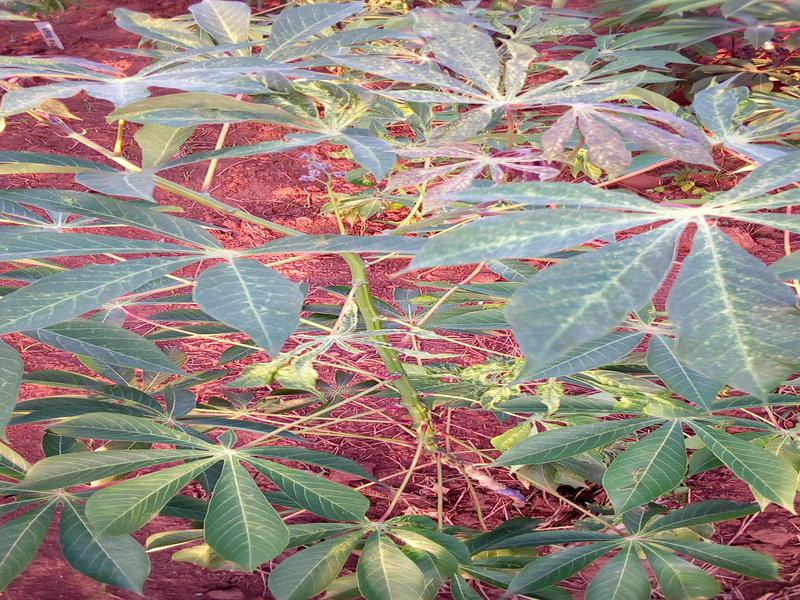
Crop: cassava
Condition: green_mottle